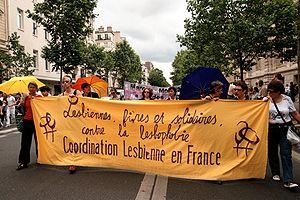
Banderole de la Coordination lesbienne de France à la Gay Pride 2008 à Paris.